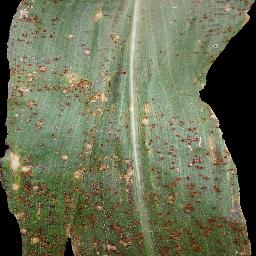
Label: Corn_(Maize)___Common_Rust